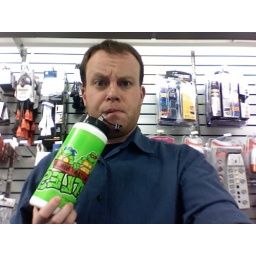
I found this 20 yr old Ninja Turtle Water bottle in a closet at my parents' house